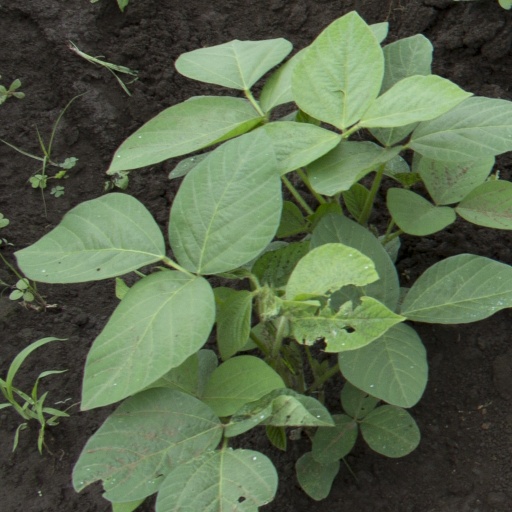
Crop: soybean